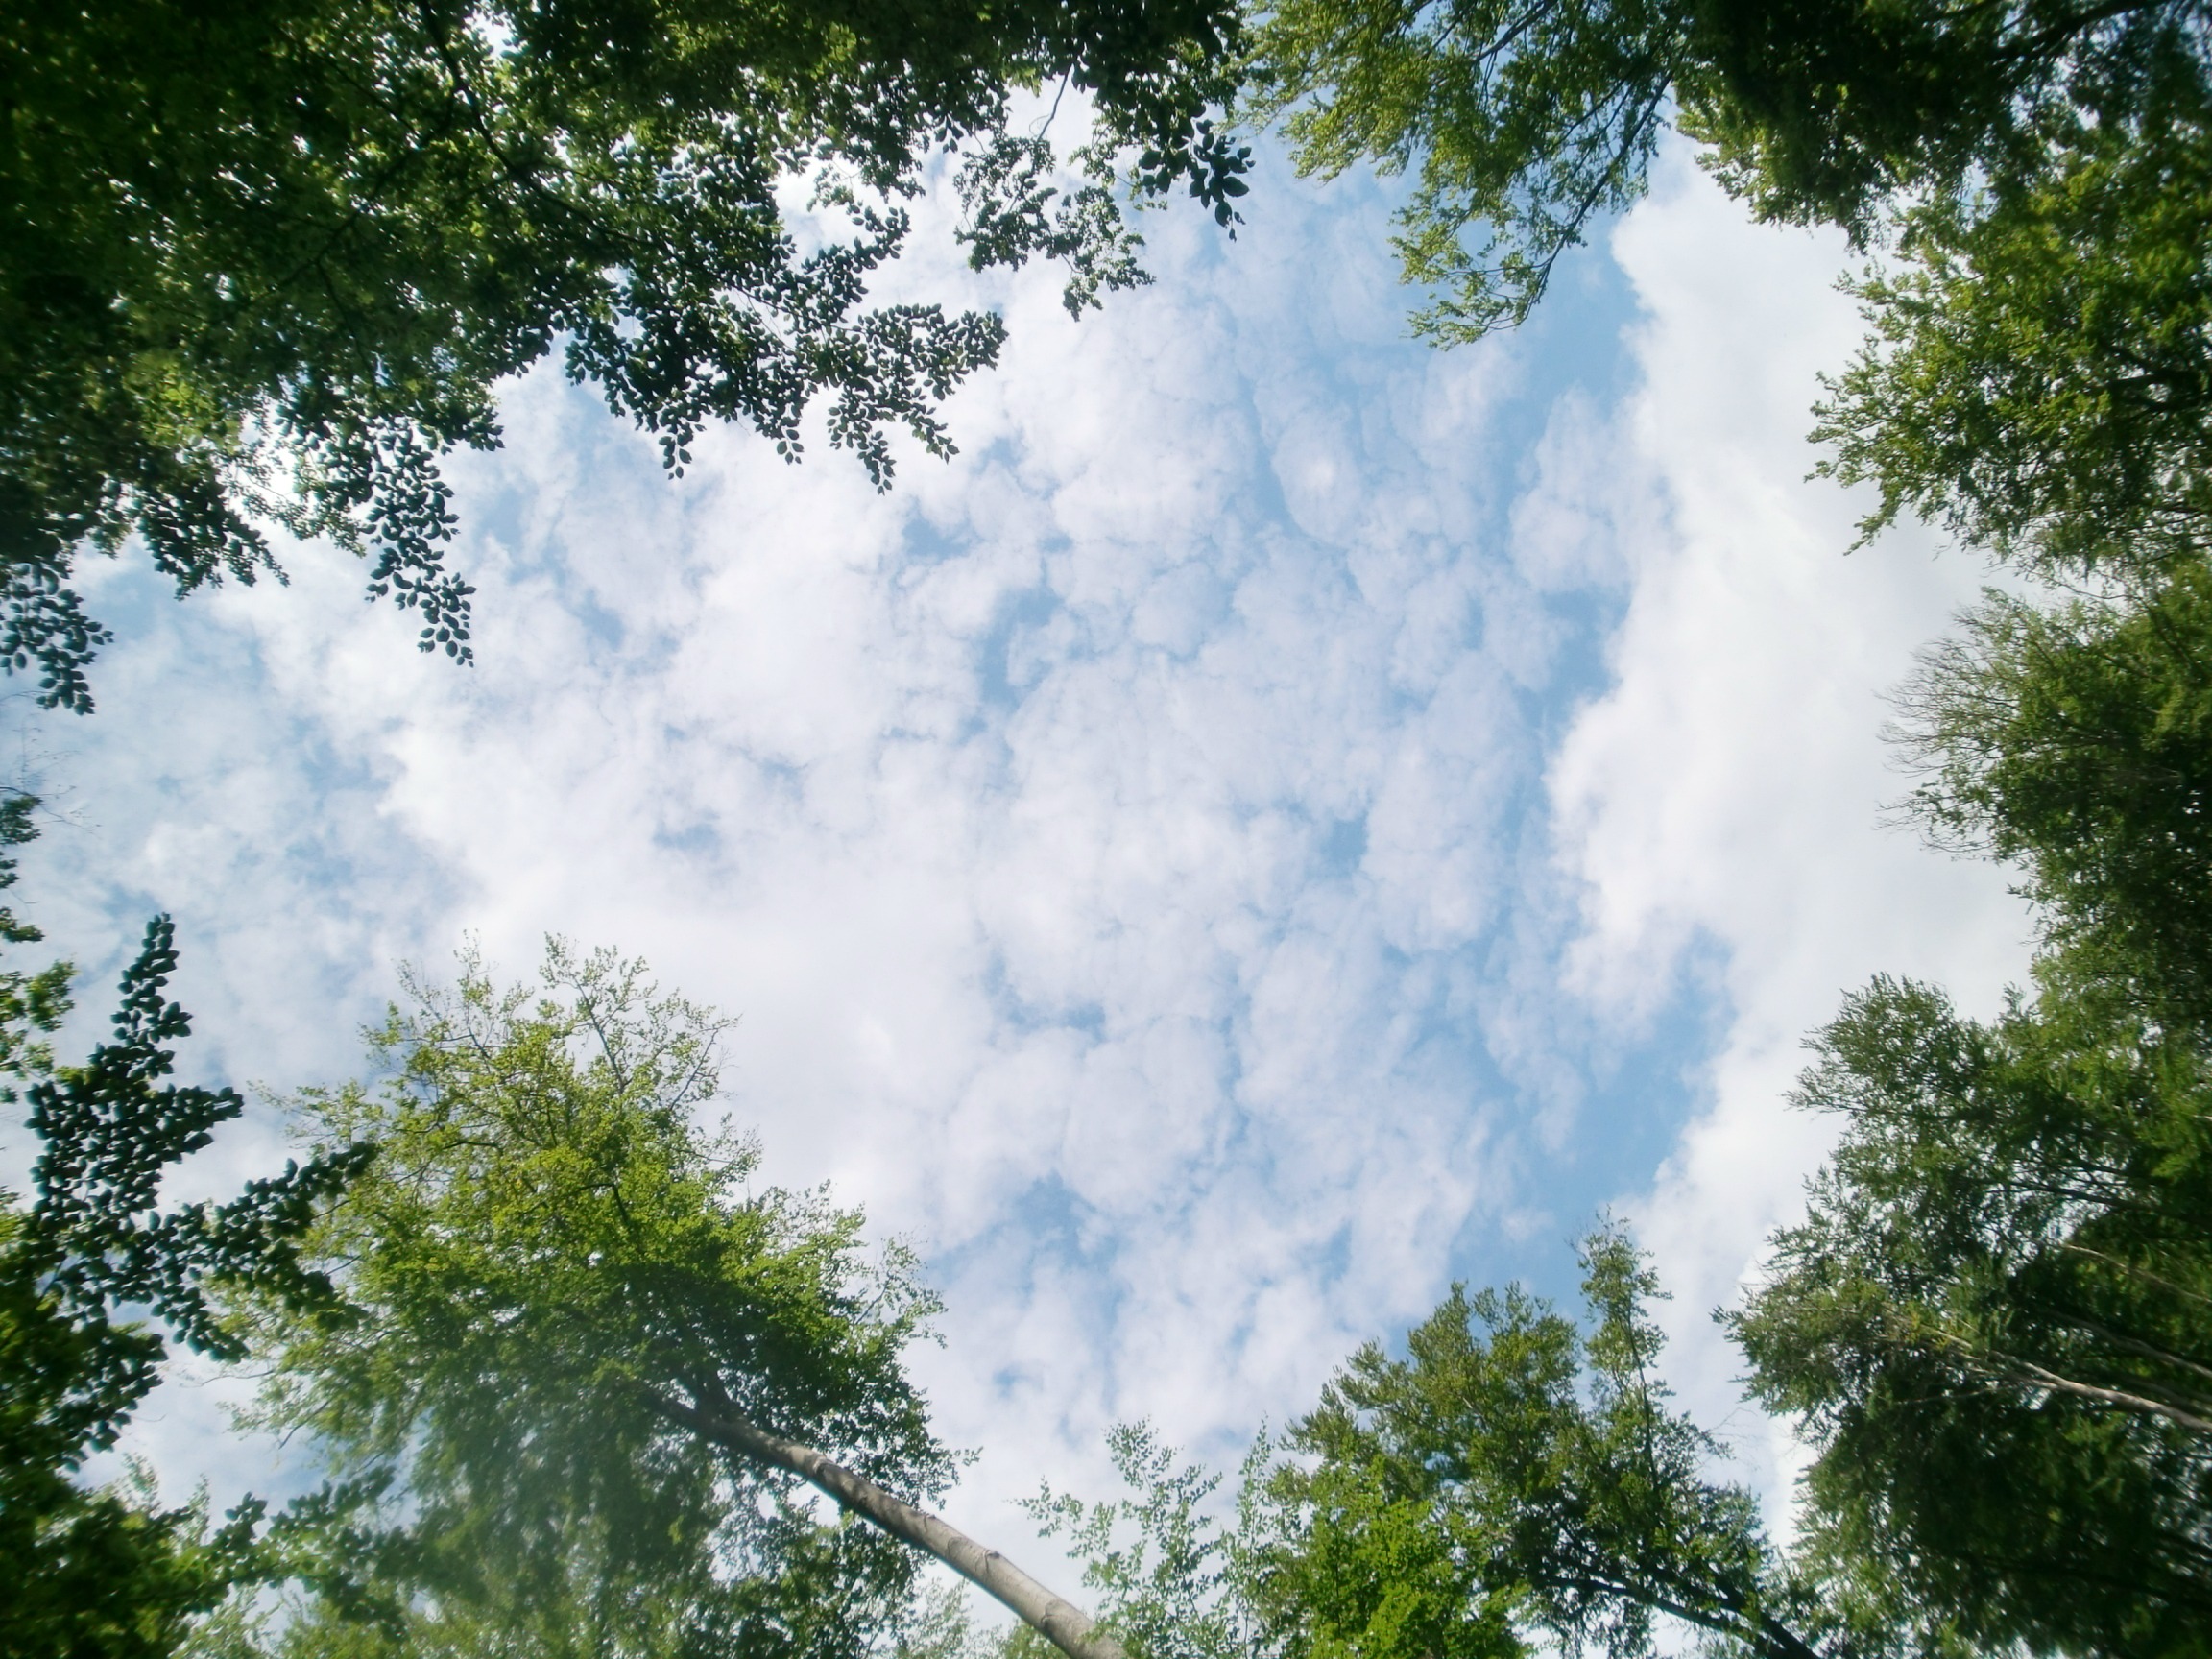
tree, nature, forest, cloud, plant, sky, sunlight, leaf, flower, trees, clouds, atmospheric phenomenon, atmosphere of earth, woody plant